Goodbye, Mr. Chips (1969 film)

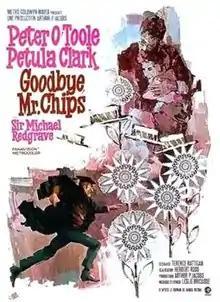
Theatrical release poster

Goodbye, Mr. Chips is a 1969 British-American musical film directed by Herbert Ross. The screenplay by Terence Rattigan is based on James Hilton's 1934 novella "Goodbye, Mr. Chips", which was first adapted for the screen in 1939.